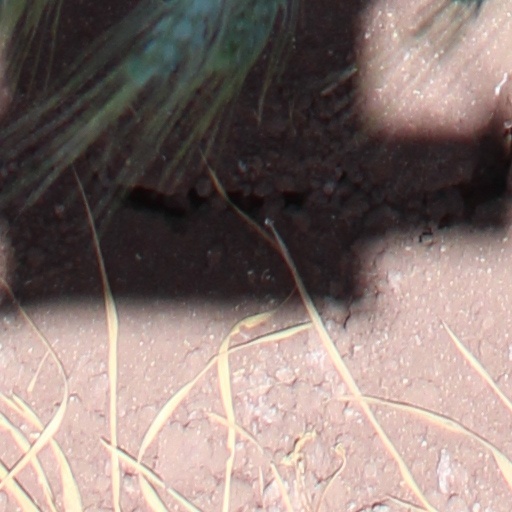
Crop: wheat